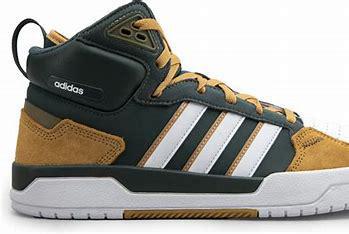
Brand: adidas
Model: 100